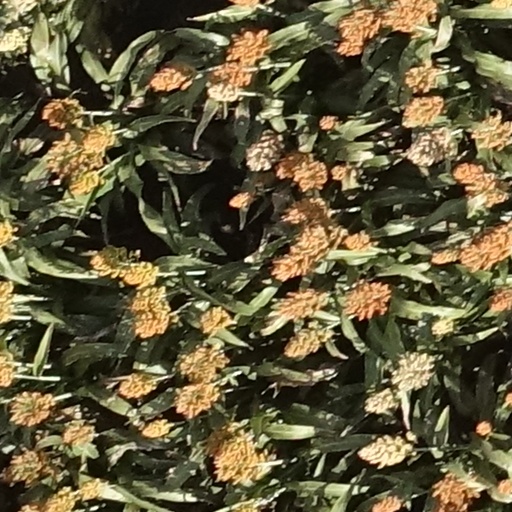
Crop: sorghum